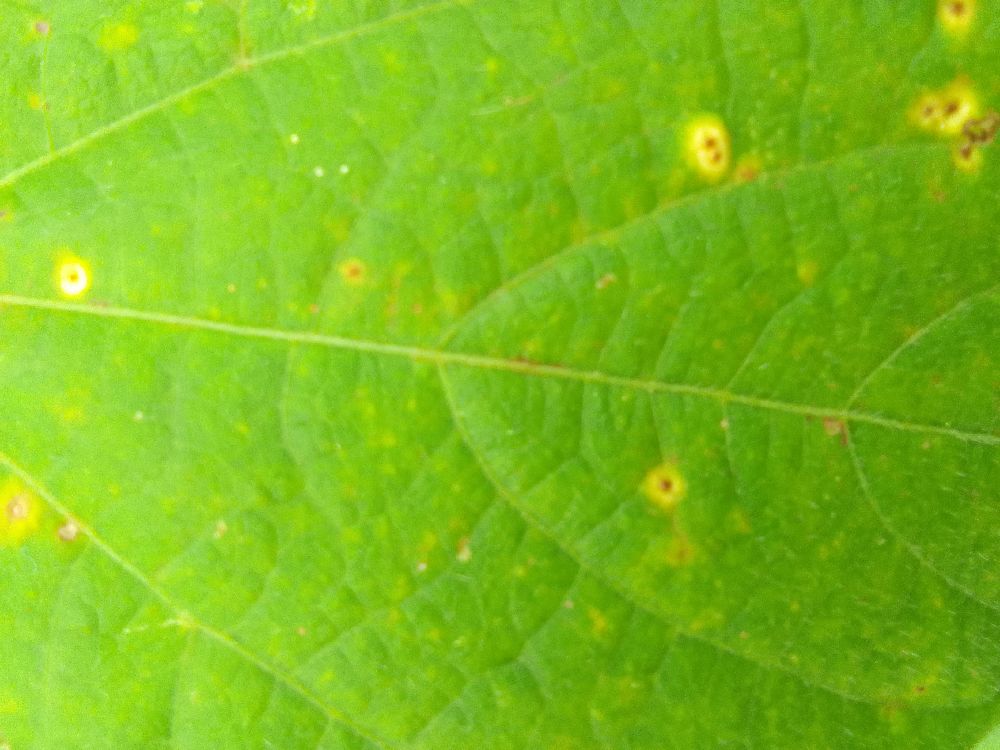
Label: rust